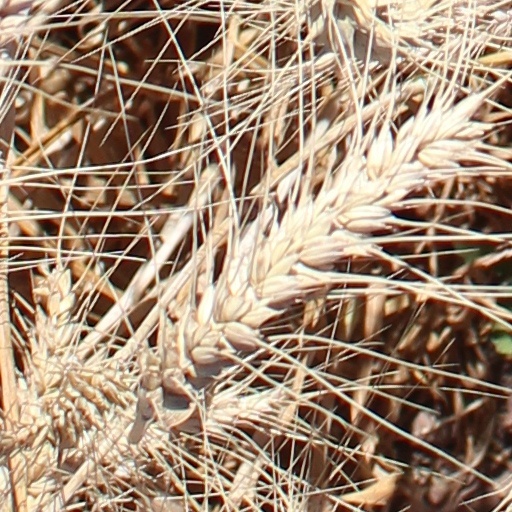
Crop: wheat